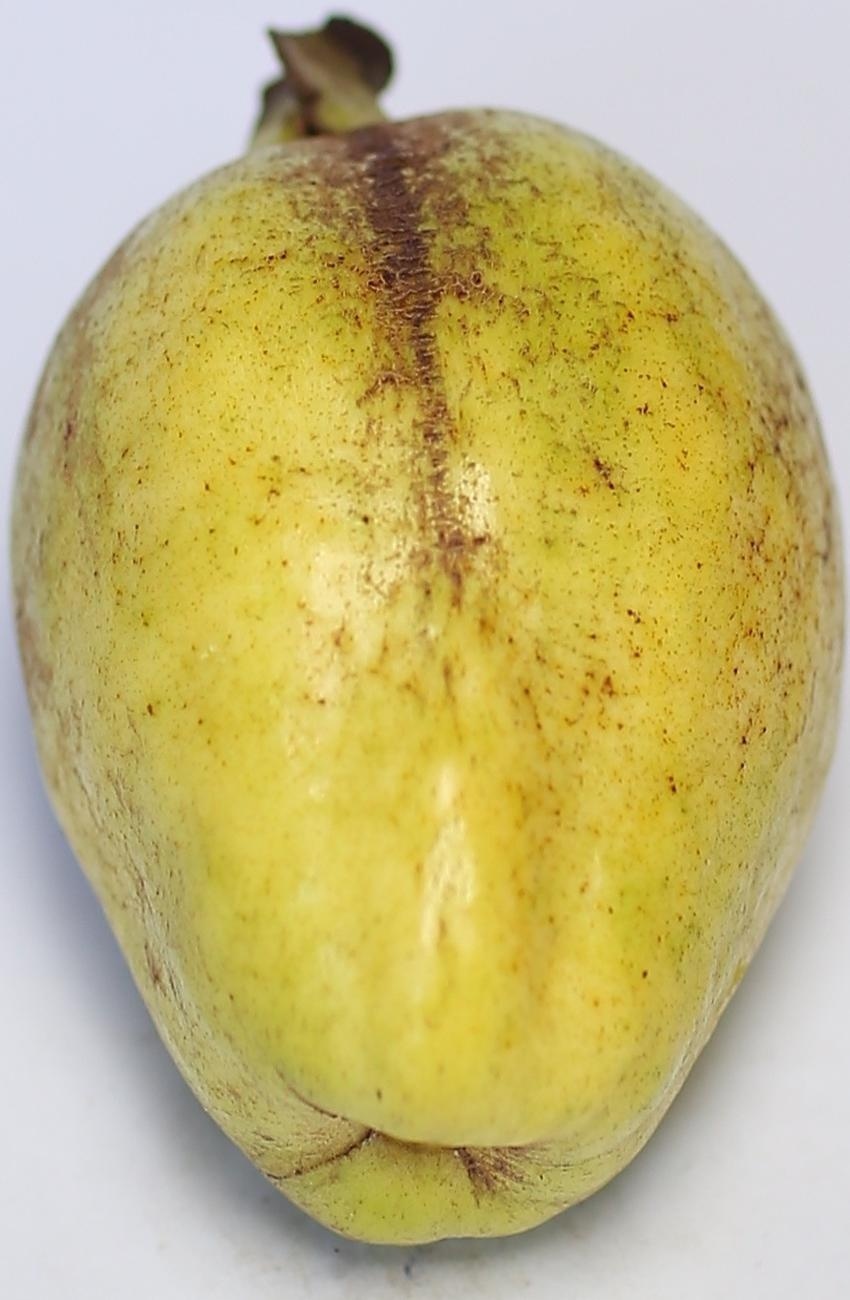
Maturity: mature-green
Variety: thadhrami